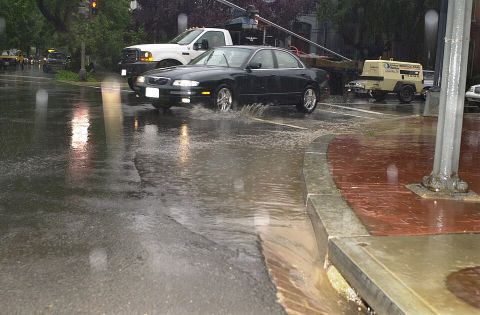
Road surface condition: standing_water